Topoisomerase

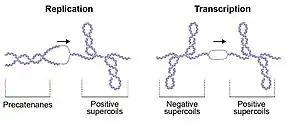
Figure 2. Topological consequences of DNA metabolism. i) During DNA replication, strand separation leads to positive supercoiling ahead of the advancing protein machinery, and precatenane formation behind. Precatenanes form as the newly-synthesised duplexes wrap around one and other, and, if not removed prior to complete of replication, catenated DNA molecules are formed. ii) During transcription, strand separation leads to positive supercoiling ahead of the advancing protein machinery, and negative supercoil formation behind.

DNA topoisomerases are enzymes that have evolved to resolve topological problems in DNA (Table 2). They do this via transient breakage of one or both strands of DNA. This has led to the classification of topos into two types: type I, which catalyze reactions involving transient single-stranded breaks, and type II, which catalyze reactions involving transient double-stranded breaks (Fig. 3; Table 2). Sub-types exist within these classifications.